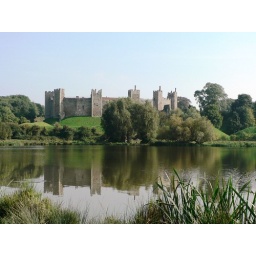
The Mere is a nature reserve the other side of the lake - you get some nice reflections in the water